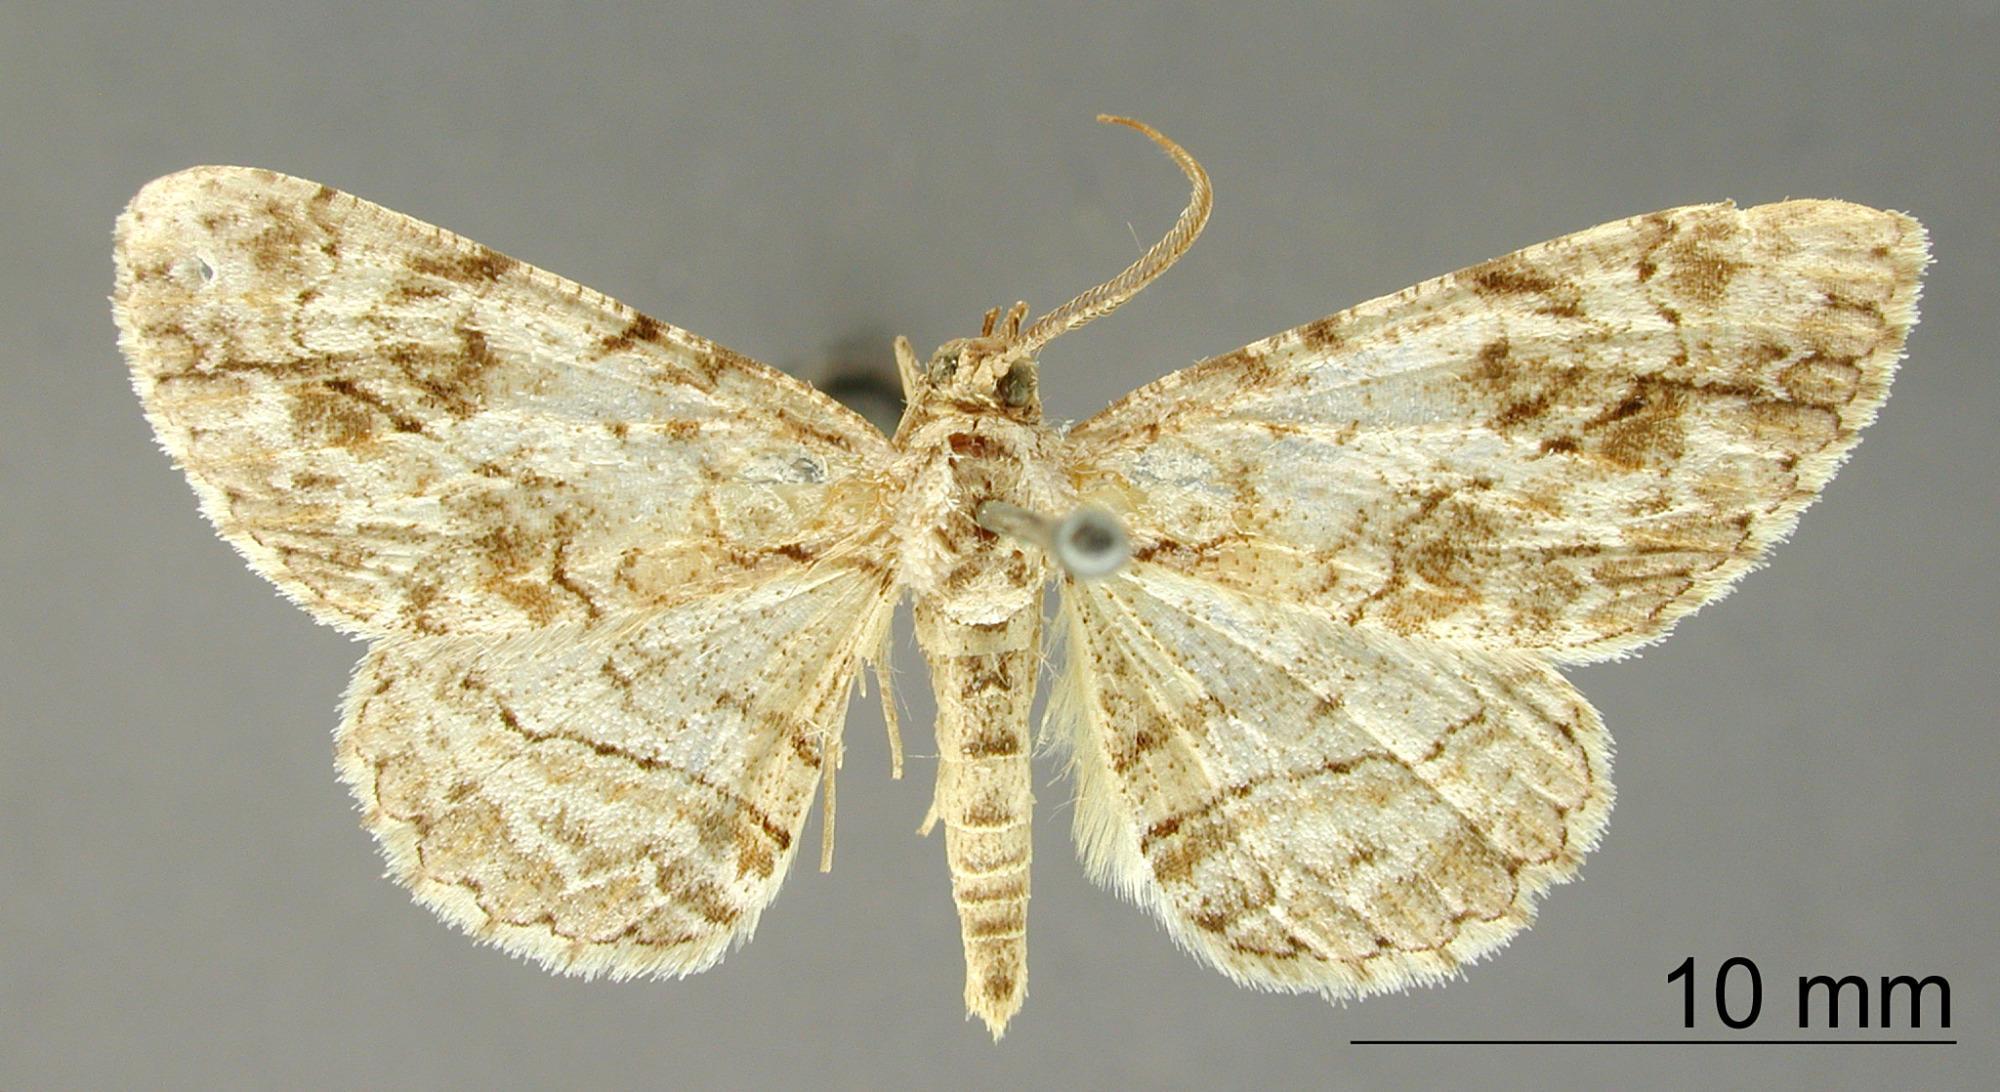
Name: Stenalcidia invenusta
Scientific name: Stenalcidia invenusta Dognin, 1904
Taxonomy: Animalia, Arthropoda, Insecta, Lepidoptera, Geometridae, Ennominae
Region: [Not Stated]
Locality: [Not Stated], Tucumán, Argentina
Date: [Not Stated]